Mikhail Fedorovich von Schultz

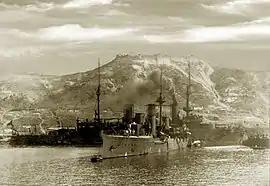
The "Novik" in warpaint, Eastern Basin of Port Arthur. 1904

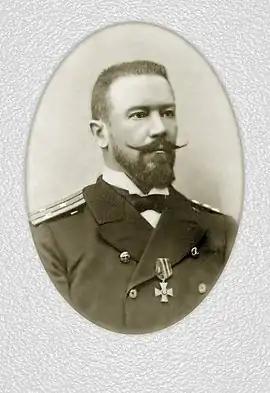
Captain 2nd Rank M.F. von Schultz, 1906

The "Brave" and its sister ship the "Guarding" were tasked in preventing the Japanese from entering Port Arthur after the outbreak of the Russo-Japanese War in 1904.